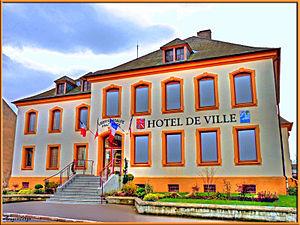
Mairie de Talange